Hadleigh, Suffolk

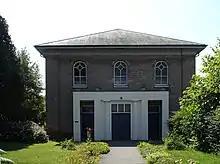
Hadleigh United Reformed Church

The Georgian East House, on George Street, is designated a Grade II* listed building. In March 2013, plans by Babergh District Council to redevelop the site and build houses on the land behind were withdrawn after strong local protest. The property was once used for community activities and the Kray twins were billeted at the property during the Second World War. Opponents of the plan had argued that the adjacent land had been used as a village green for the previous 20 years. In 2018, the building was renovated into two private homes: East House and West Lodge by period property restorers Richard Abel and Ruth McCabe-Abel. The couple were awarded the Noel Turner Award by the Hadleigh Society in 2019 for their sympathetic restoration of East House and West Lodge.